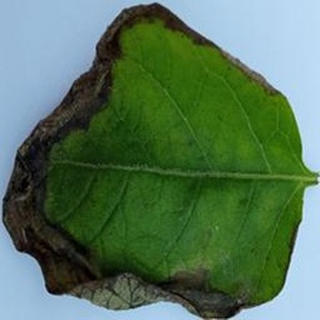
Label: potato_late_blight